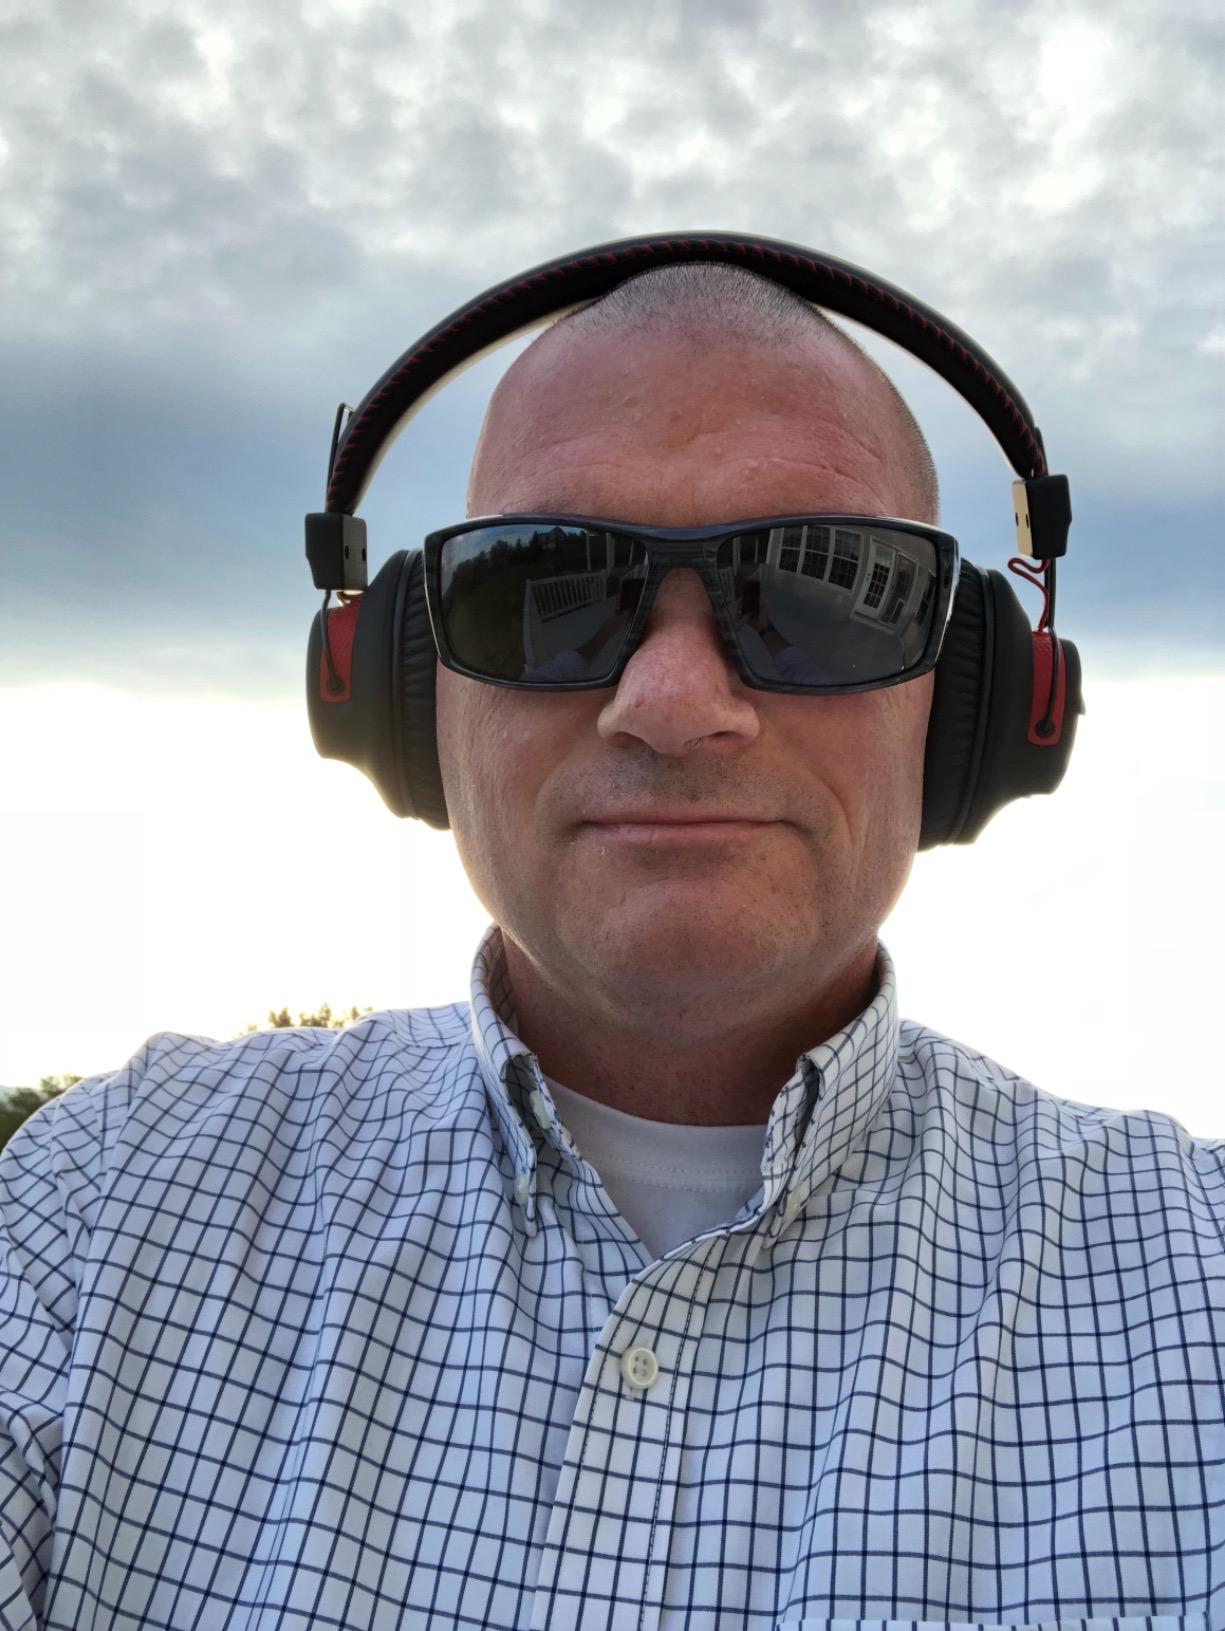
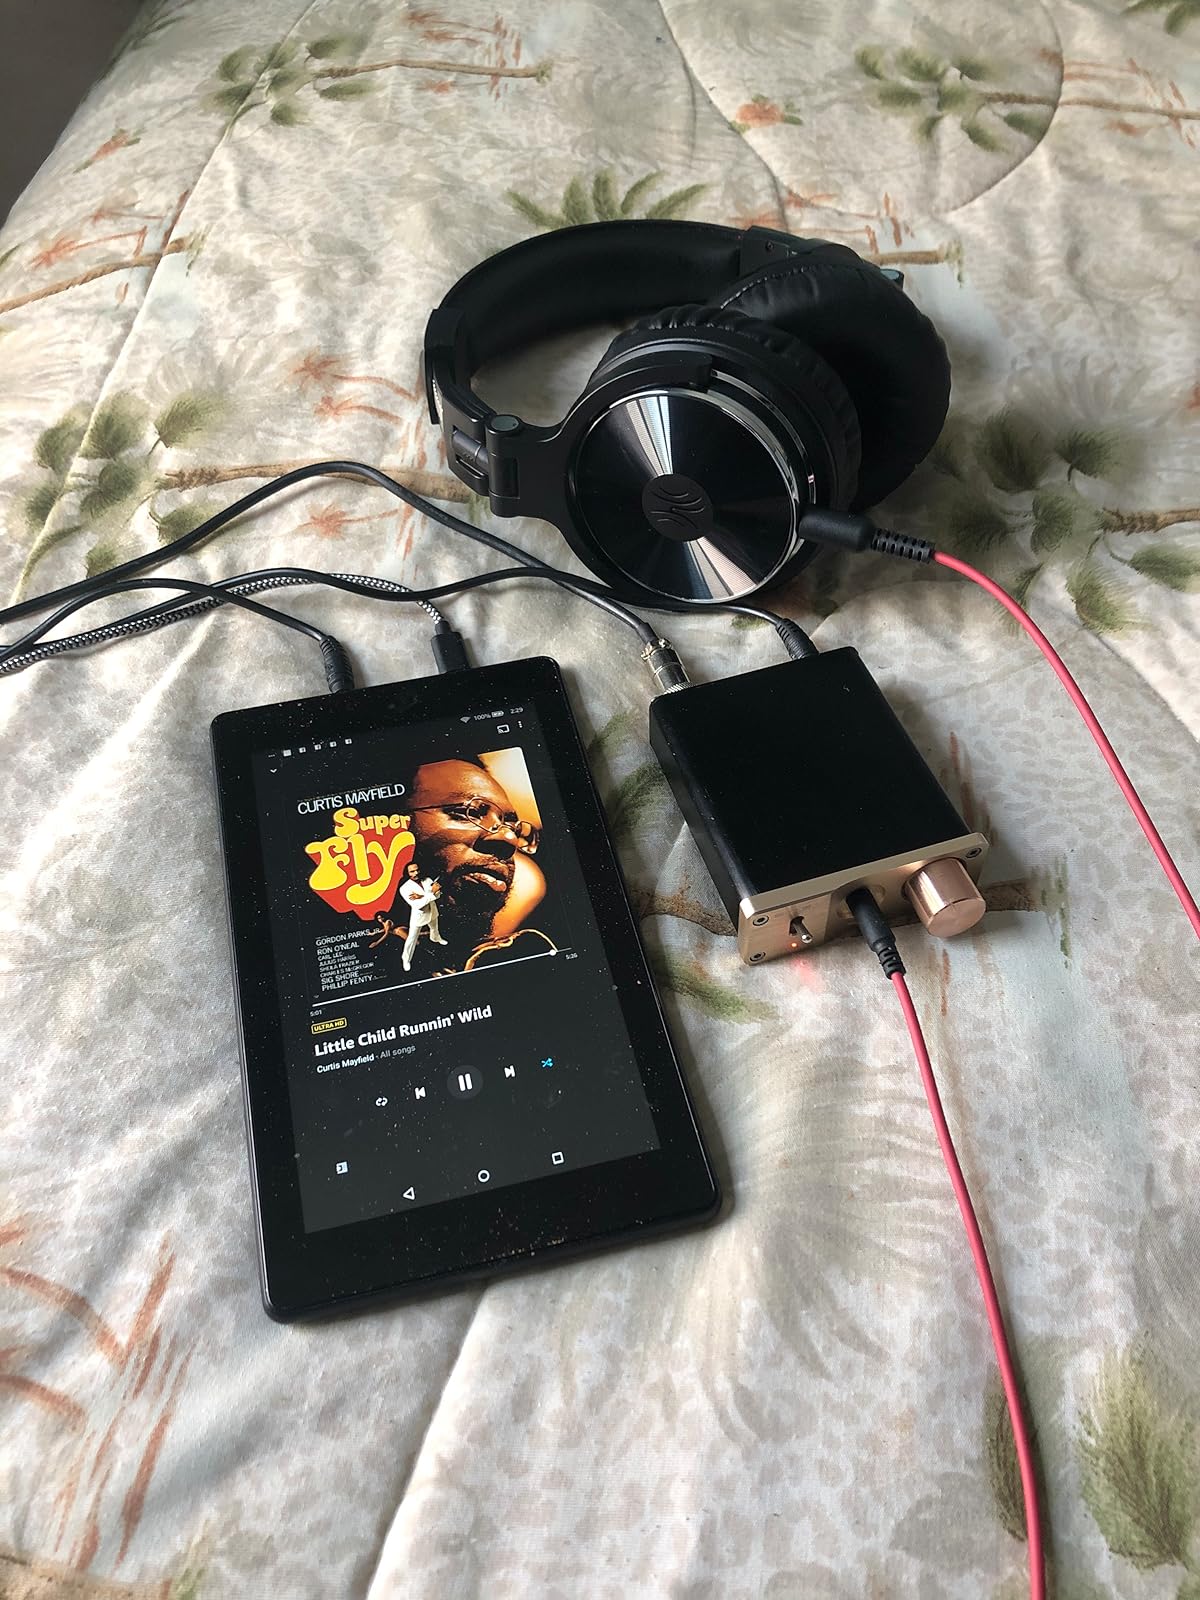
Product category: headphones
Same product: no